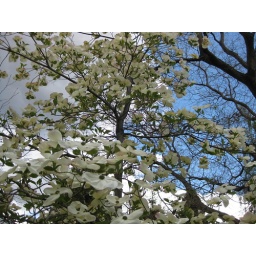
The possibilities of the white blossoms against both cloud and blue sky appealed to us